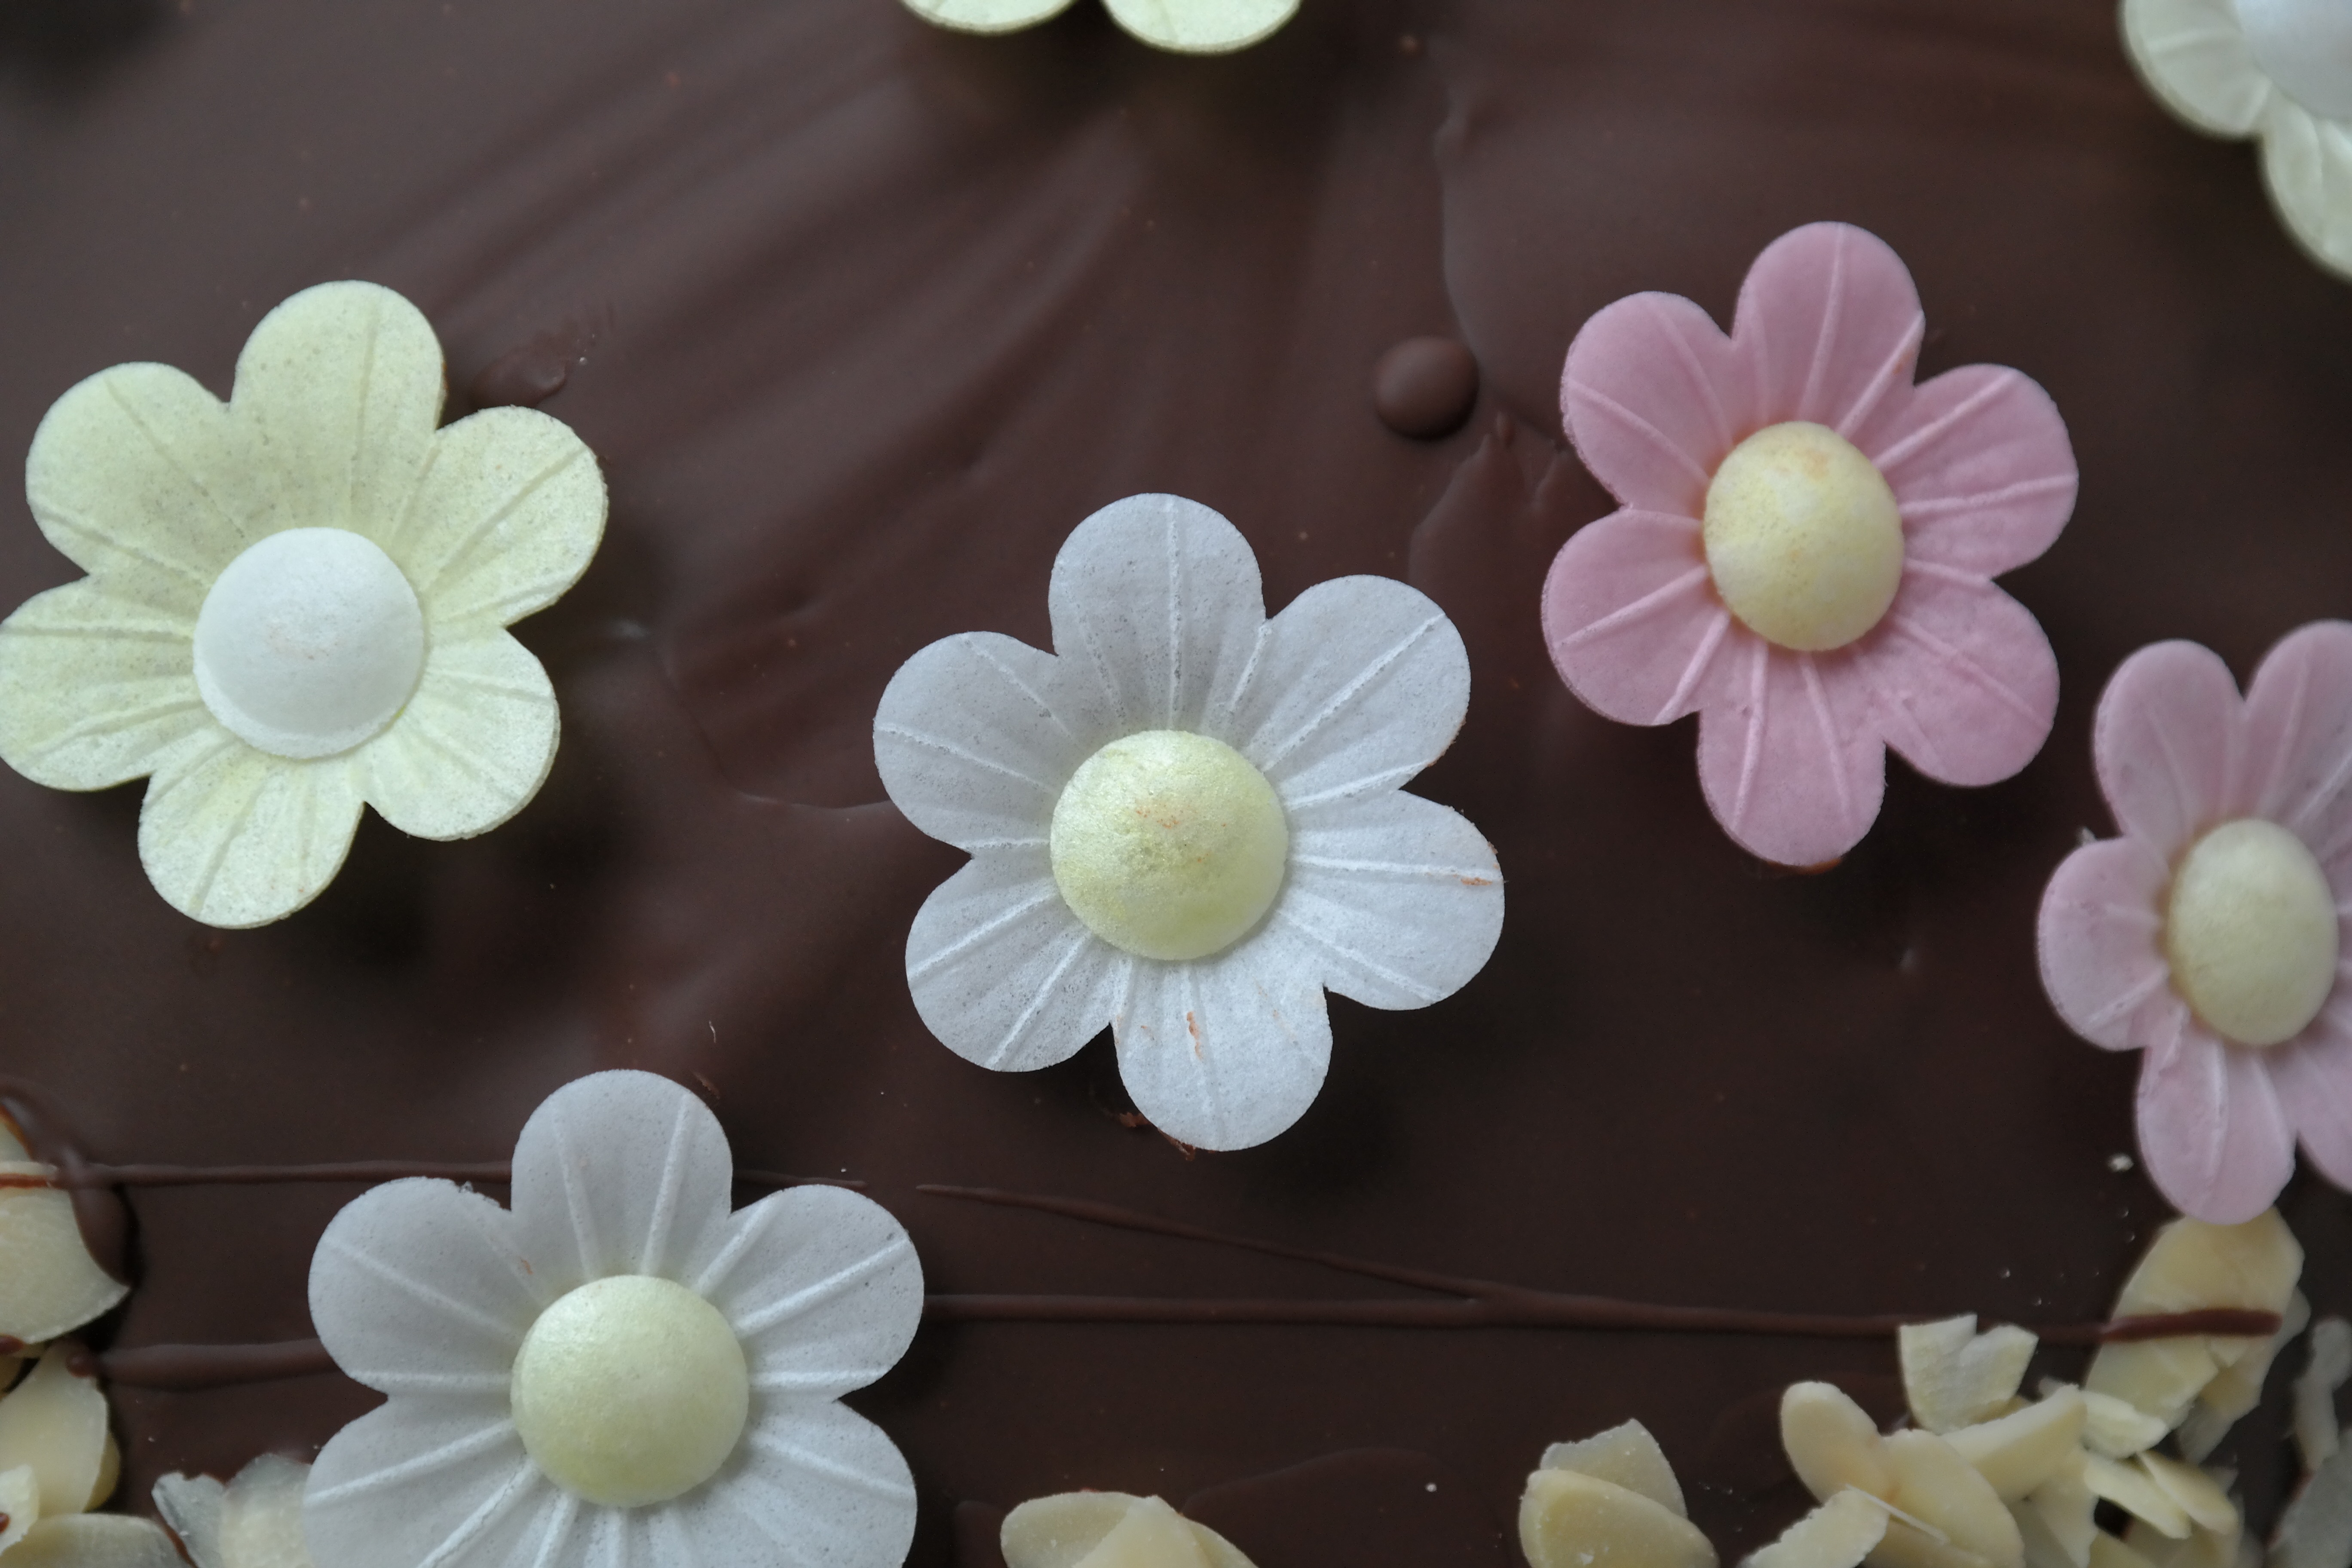
white, flower, petal, floral, food, chocolate, dessert, cake, ornament, chocolate cake, icing, fondant, sweetness, flavor, sugar paste, buttercream, cake decorating